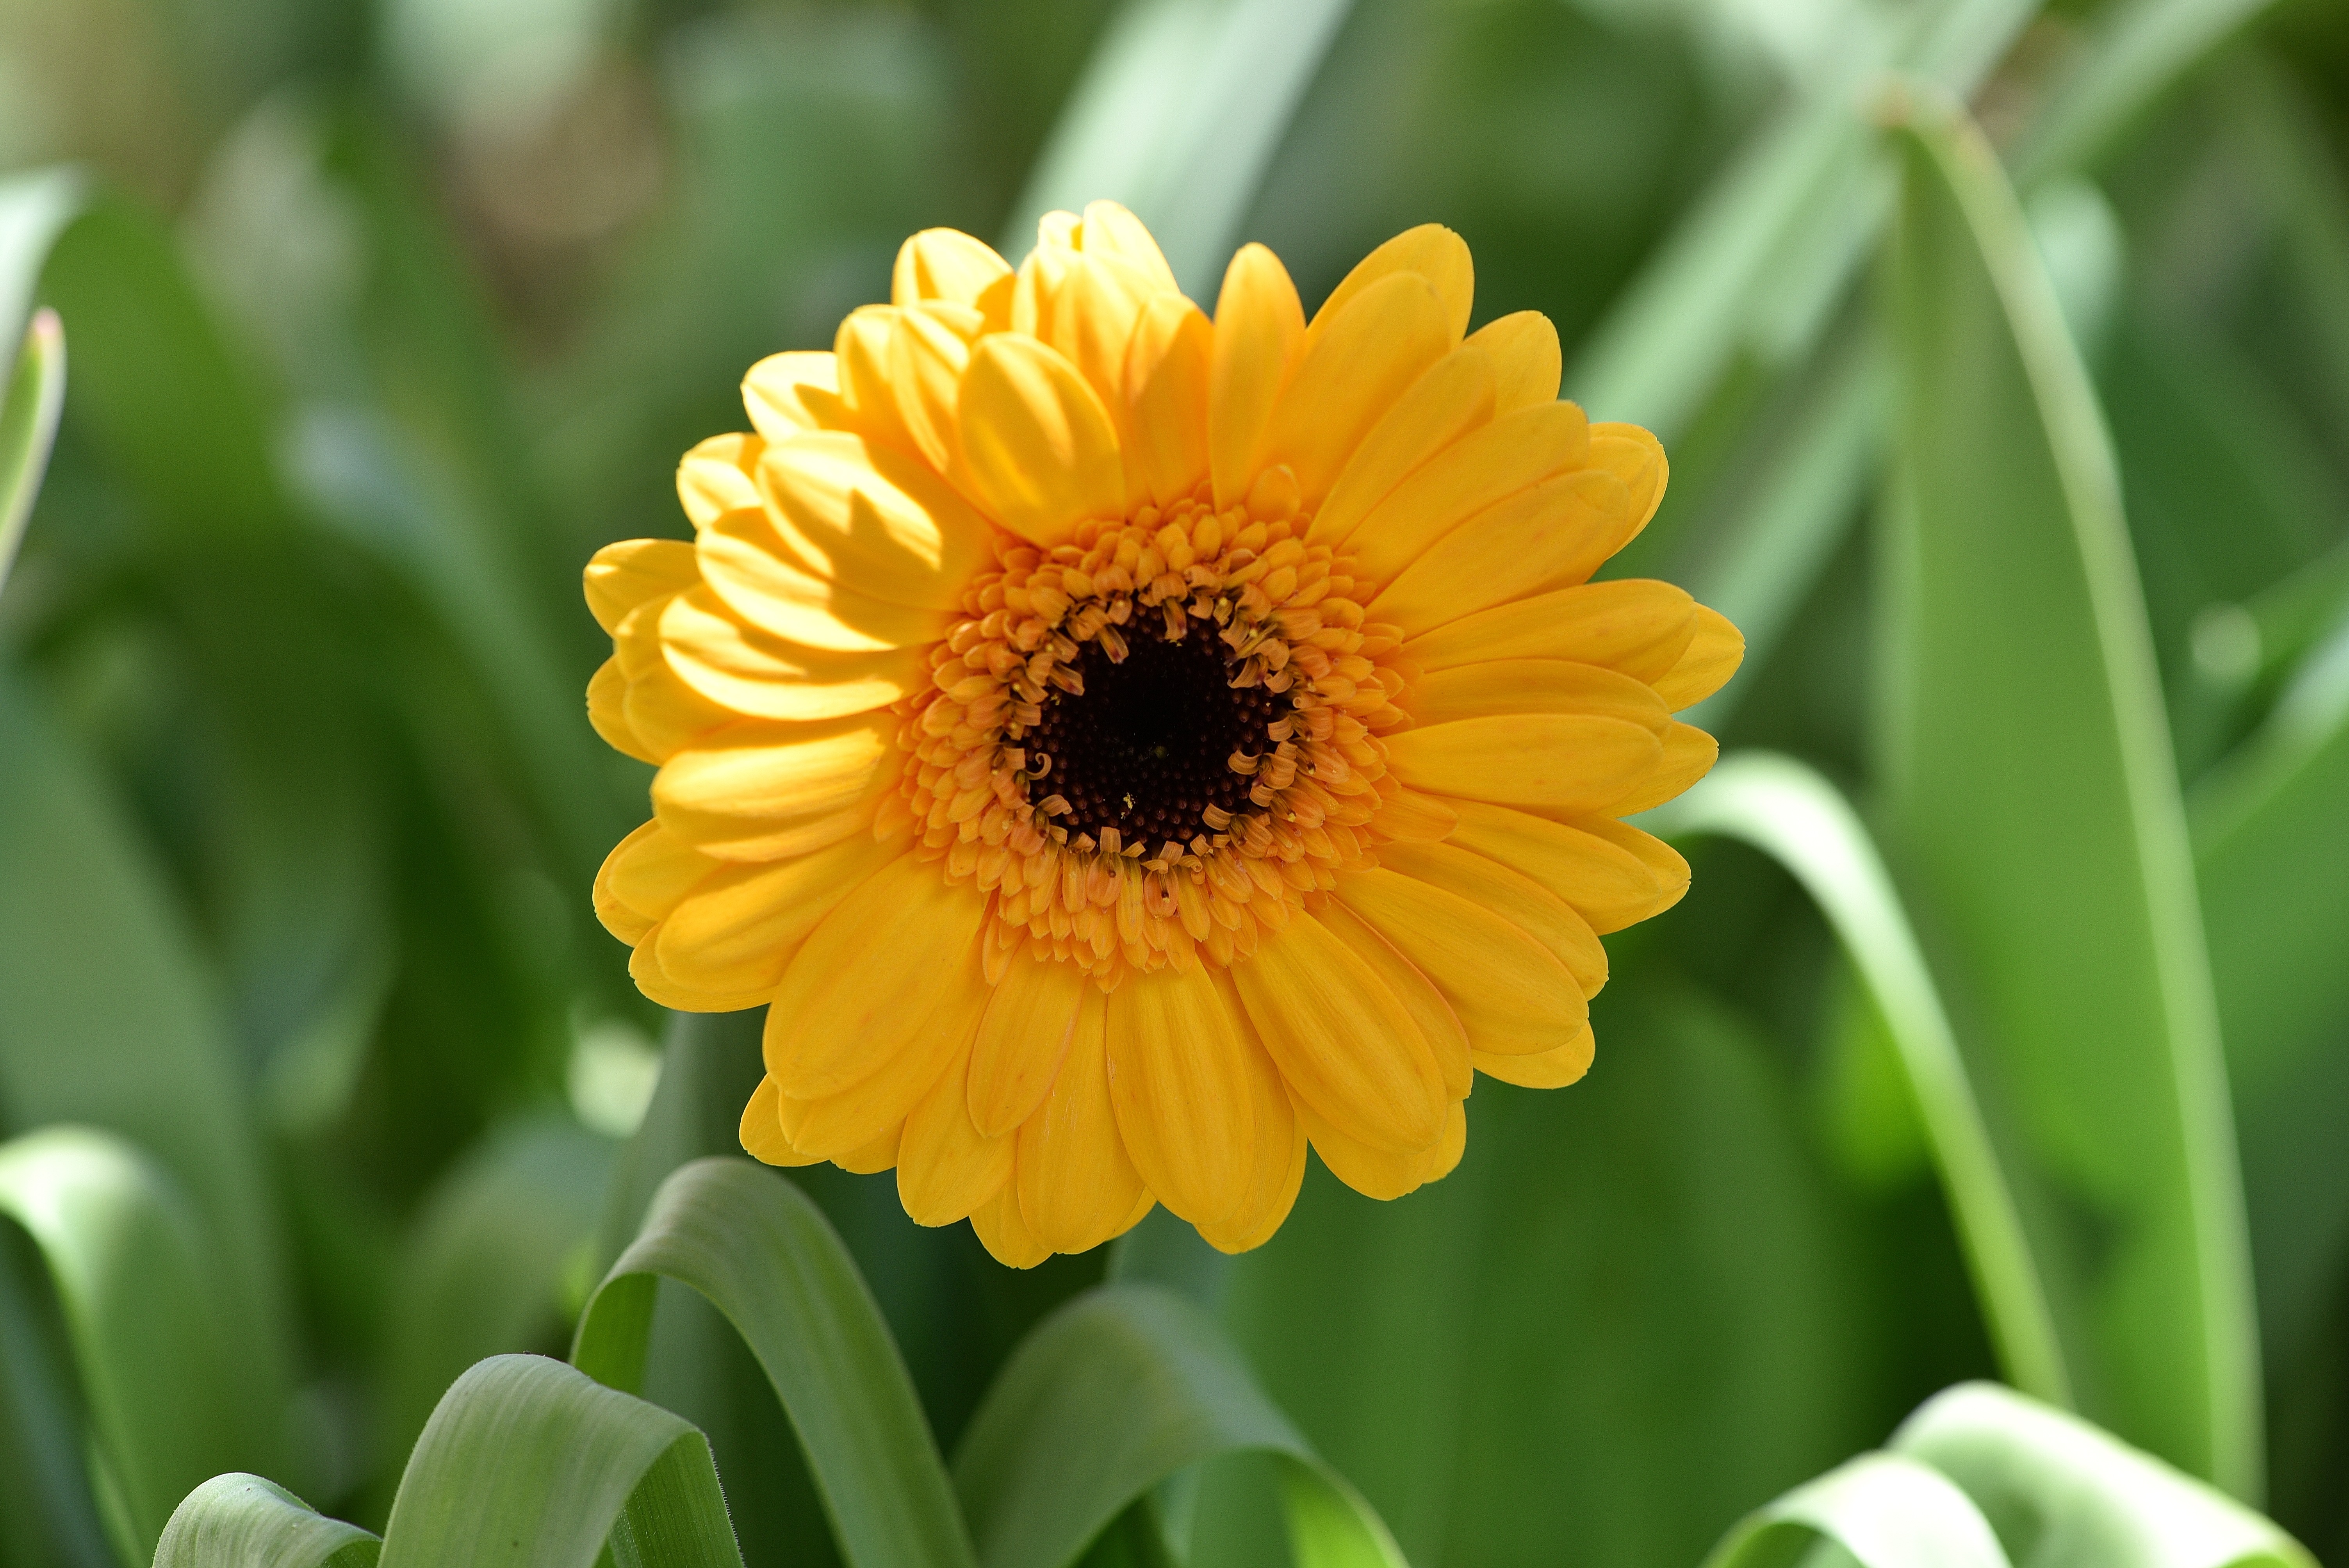
blossom, plant, field, flower, petal, bloom, orange, green, herb, botany, yellow, garden, close, flora, wildflower, gerbera, nectar, macro photography, flowering plant, daisy family, schnittblume, oxeye daisy, plant stem, land plant